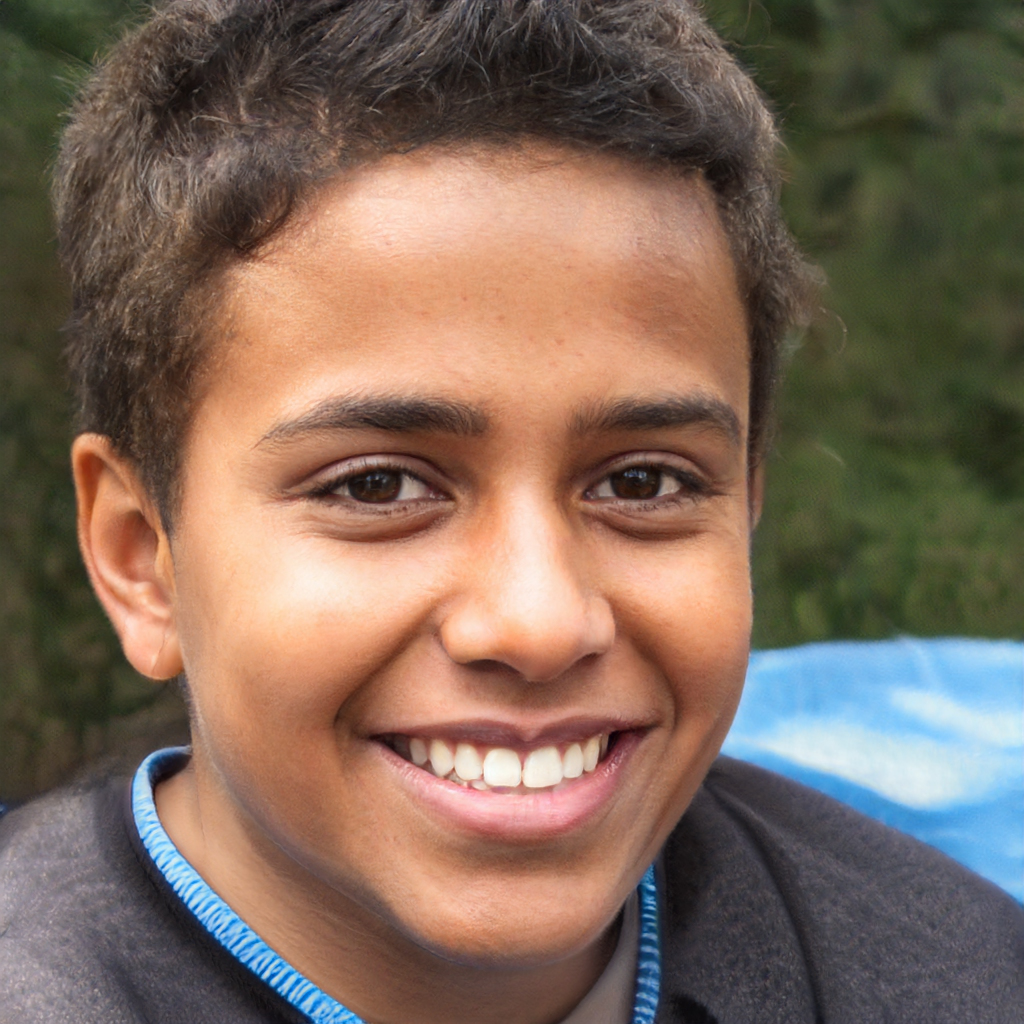
Label: No Watermark